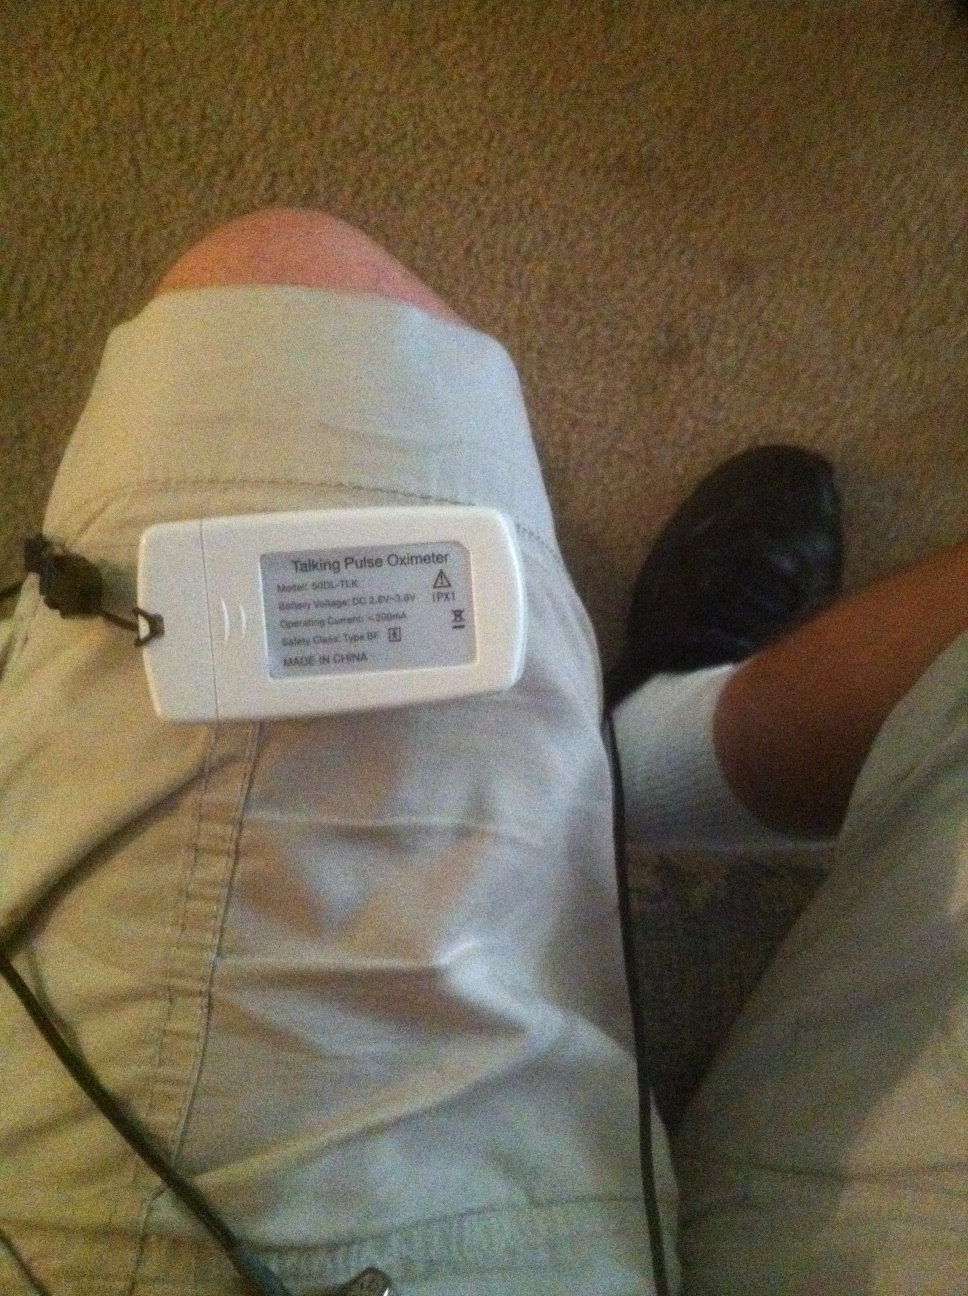Question: what does this say
Answer: unanswerable